Mount Keira

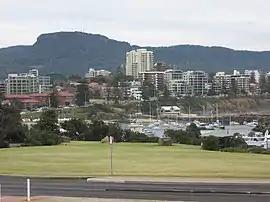
Overlooking Wollongong Harbour and North Wollongong to Mount Keira

Mount Keira is a suburb and mountain in the Illawarra region of New South Wales, Australia.